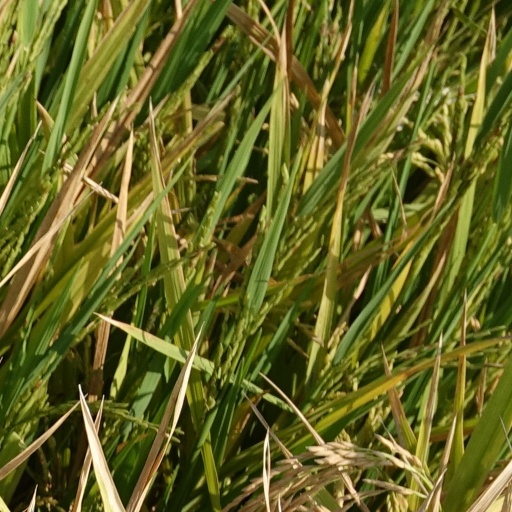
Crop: rice